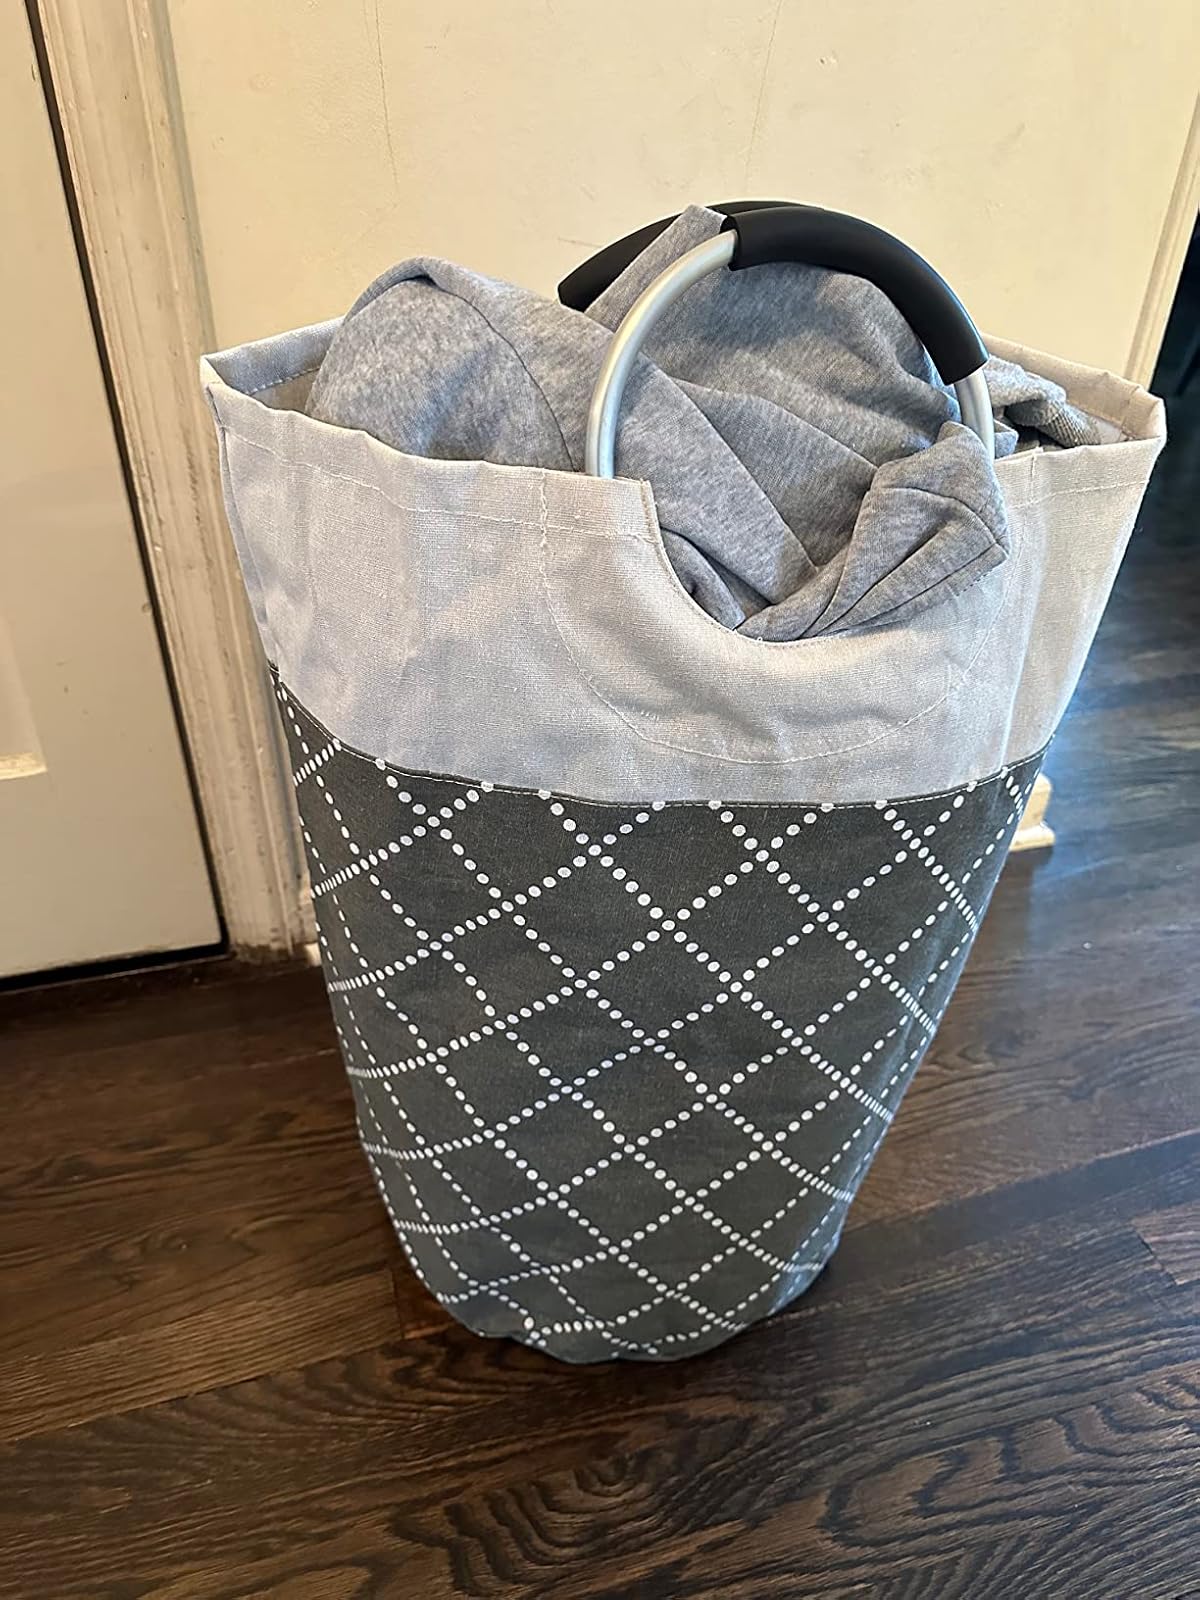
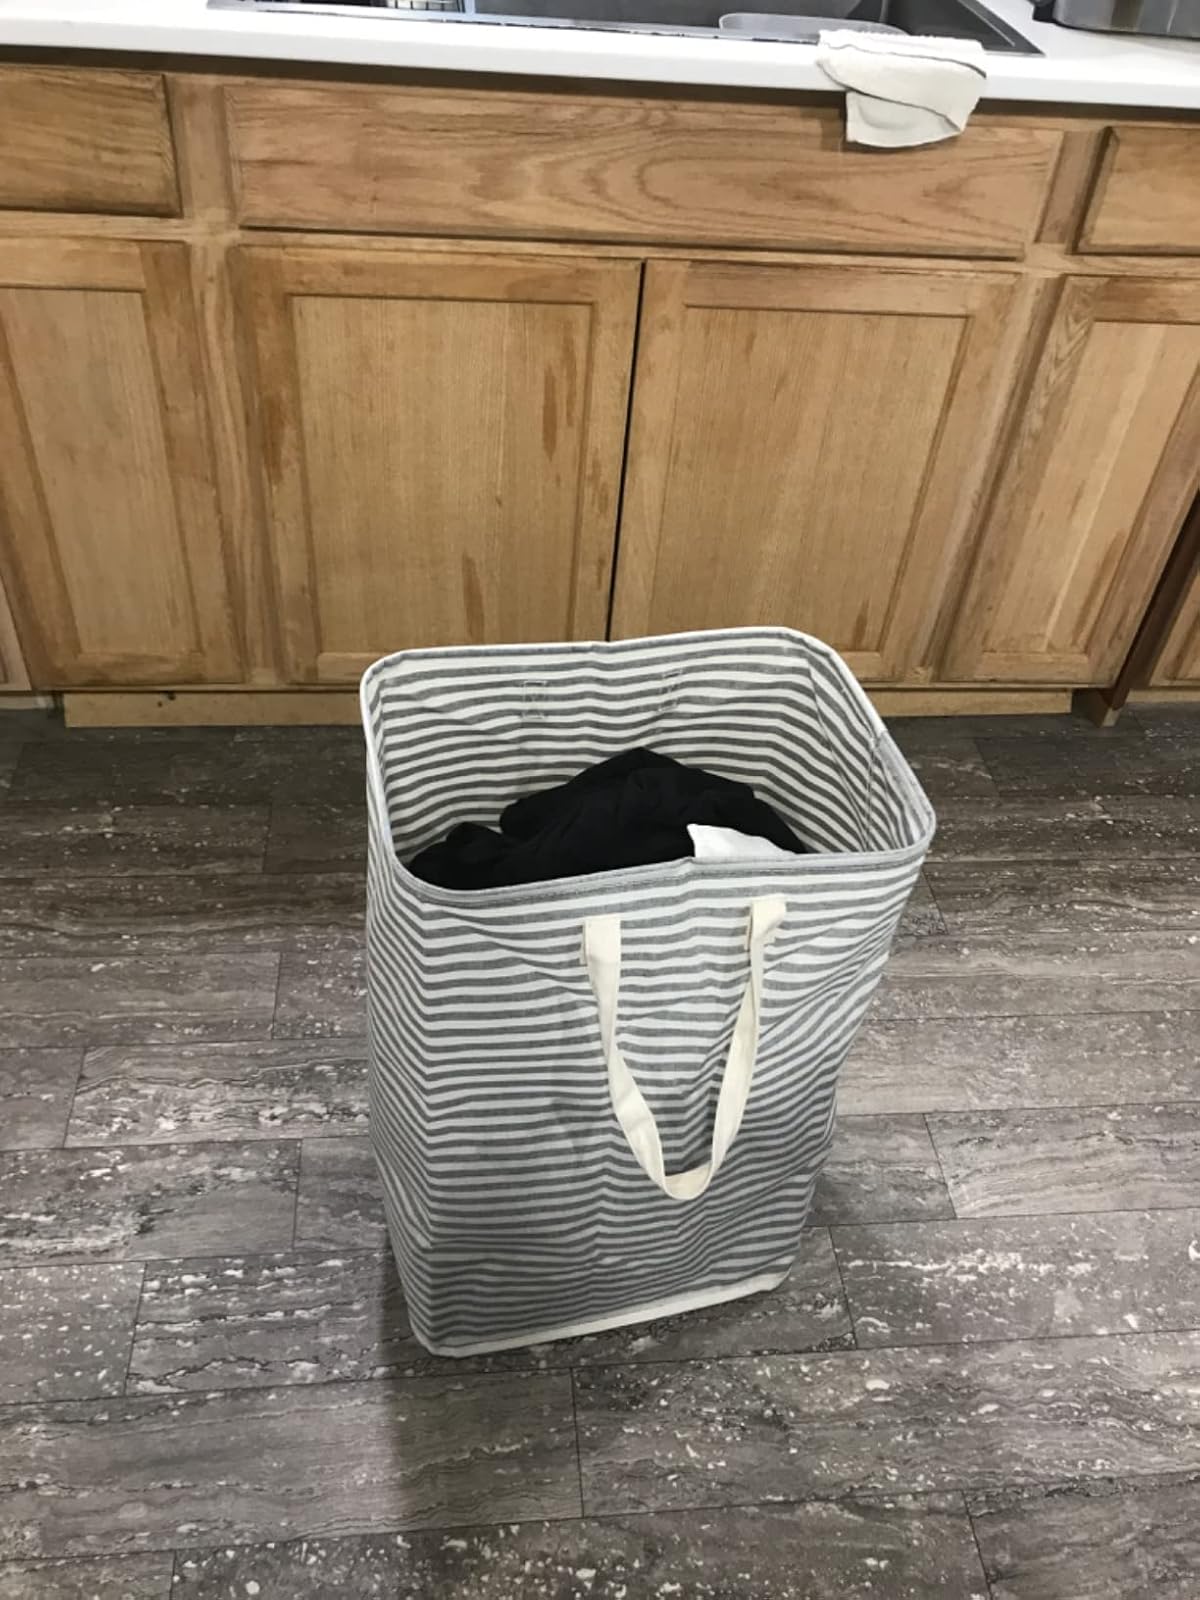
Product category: items_hamper
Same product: no